The Barber of Birmingham

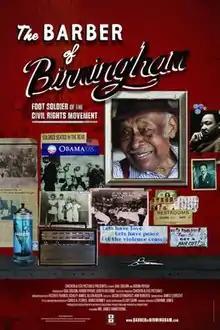

The Barber of Birmingham: Foot Soldier of the Civil Rights Movement is a 2011 documentary film about James Armstrong, one of the unsung heroes of the Civil Rights Movement.